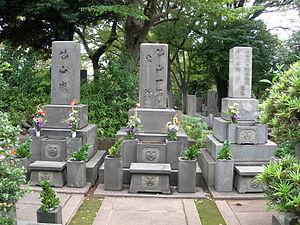
Ichirō Hatoyama est un homme d'État japonais. Il était 52ᵉ, 53ᵉ et 54ᵉ Premier ministre du Japon, respectivement du 10 décembre 1954 au 19 mars 1955, du 19 mars 1955 au 22 novembre 1955 et du 22 novembre 1955 au 23 décembre 1956. Issu d'une famille présente sur la scène politique japonaise depuis 1892, il est l'une des principales figures de l'après-guerre, dans les années 1950 tout particulièrement. D'abord rival au sein de la droite conservatrice libérale de Shigeru Yoshida, il a participé avec ce dernier à la création du Parti libéral-démocrate dont il a été le premier président de 1955 à 1956.